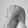
ASL letter: Q